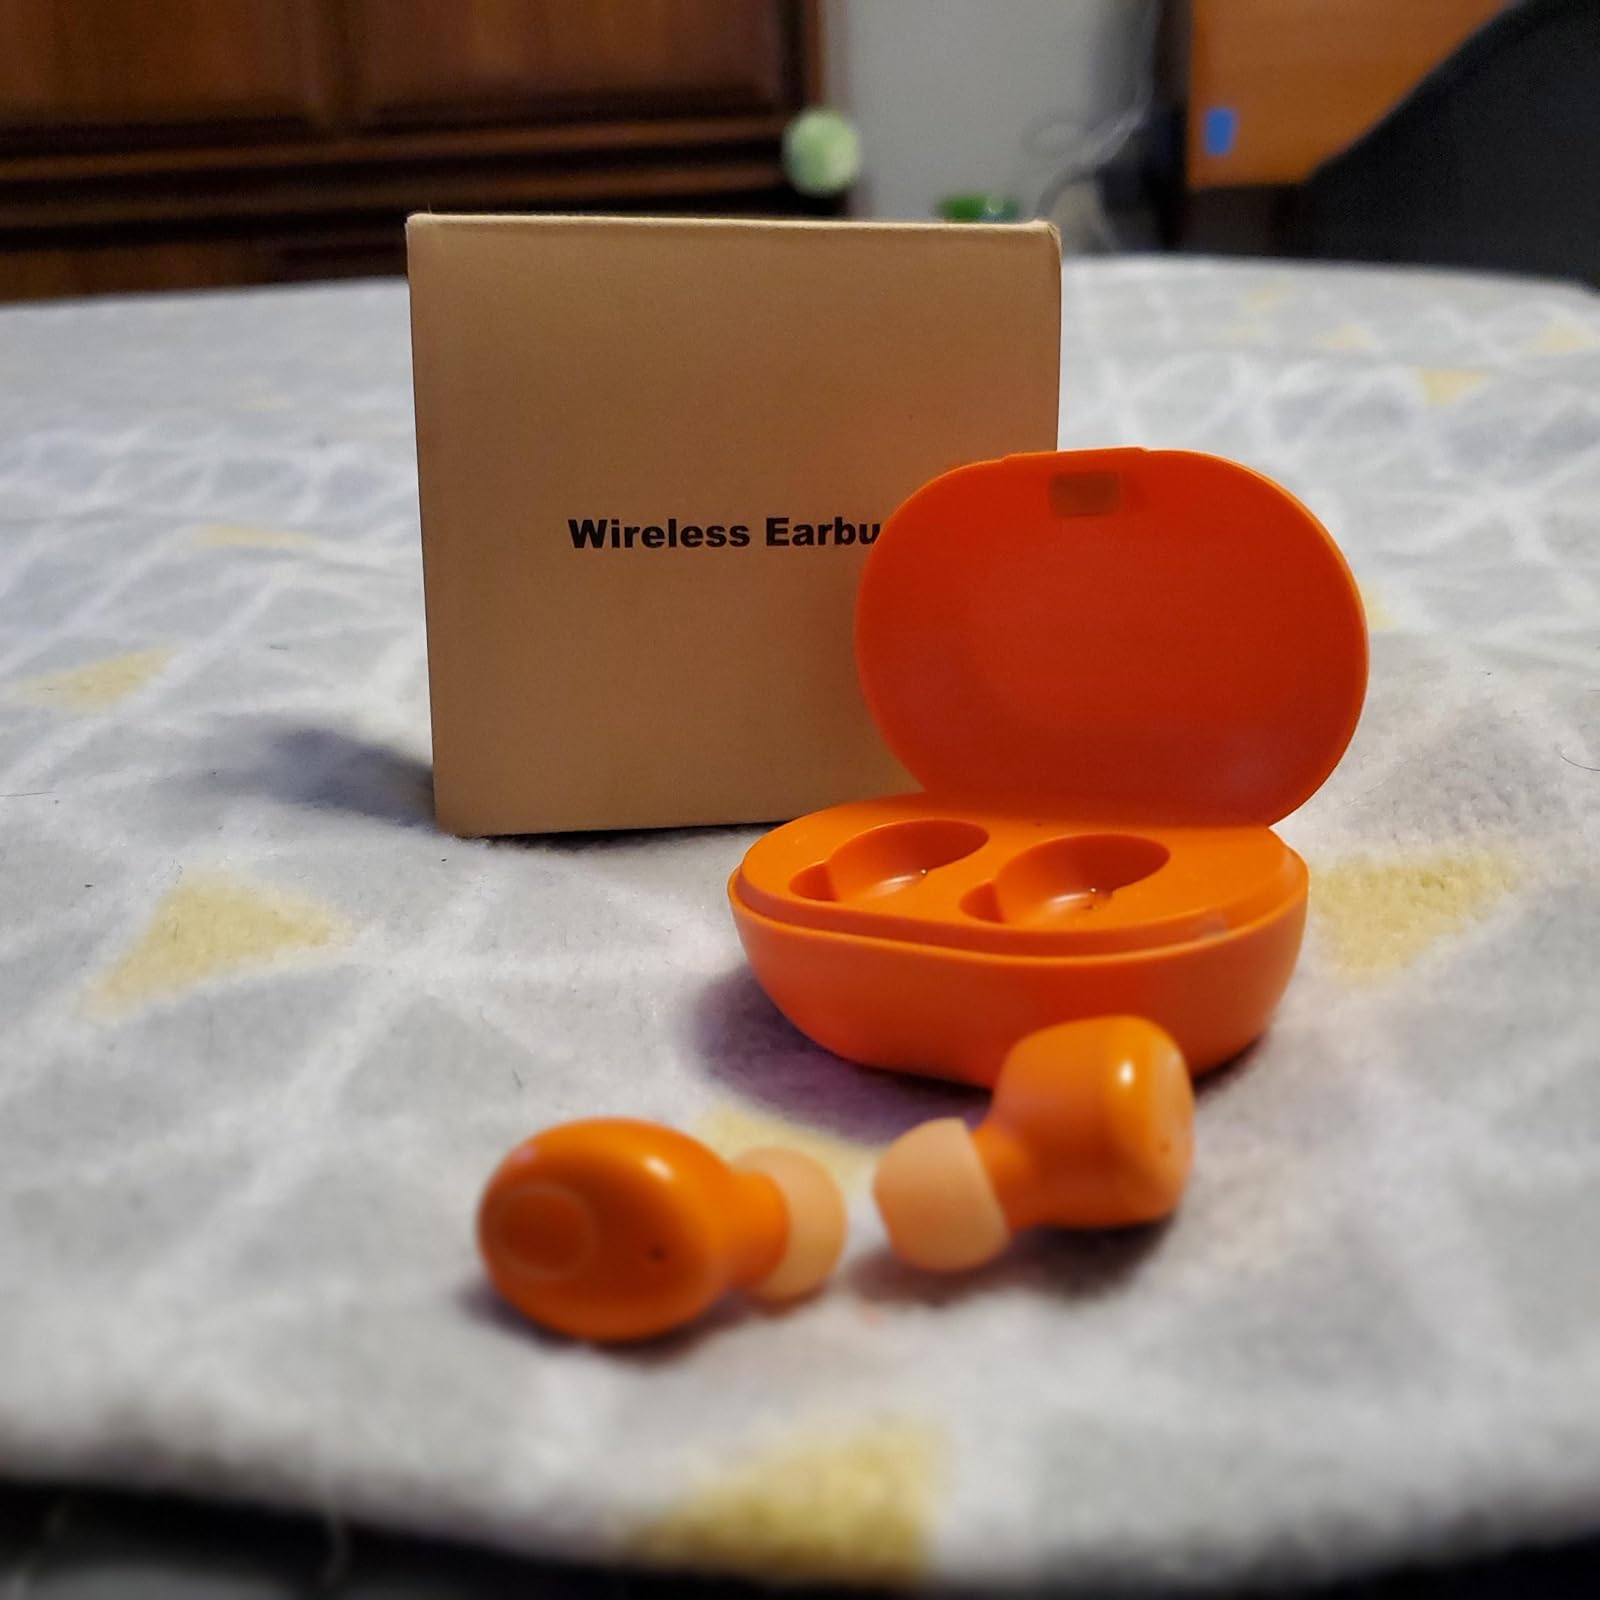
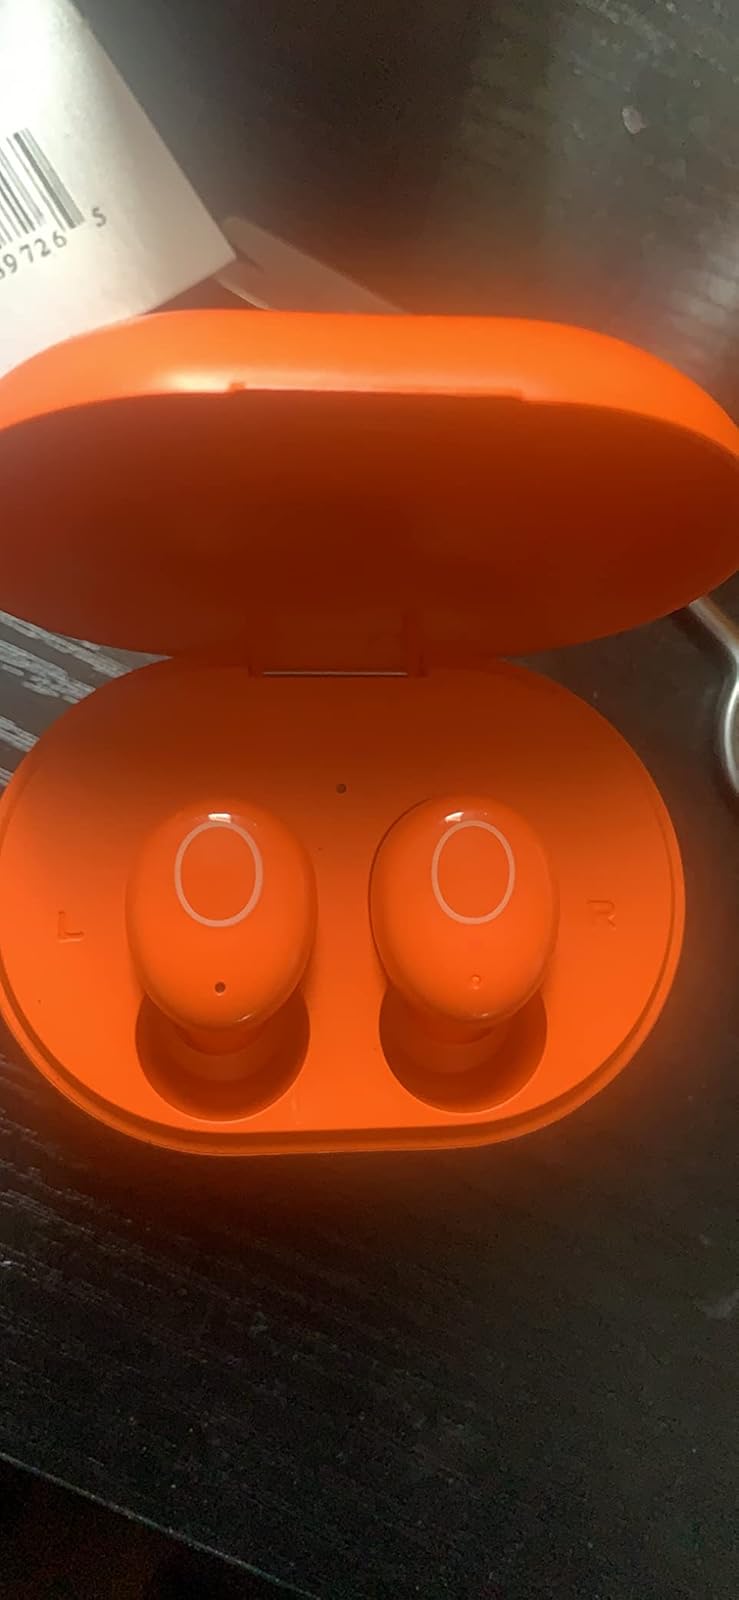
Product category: earbuds
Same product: yes